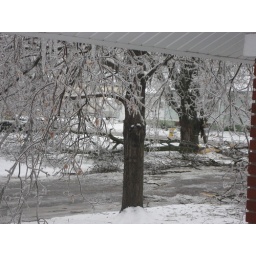
Our street in front of our house